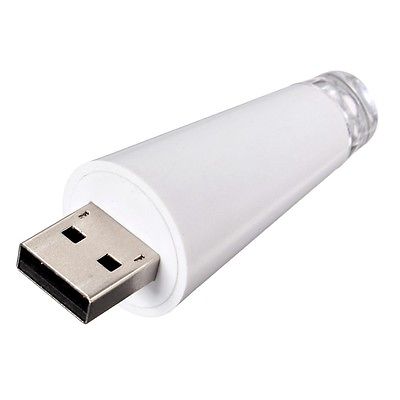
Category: lamp